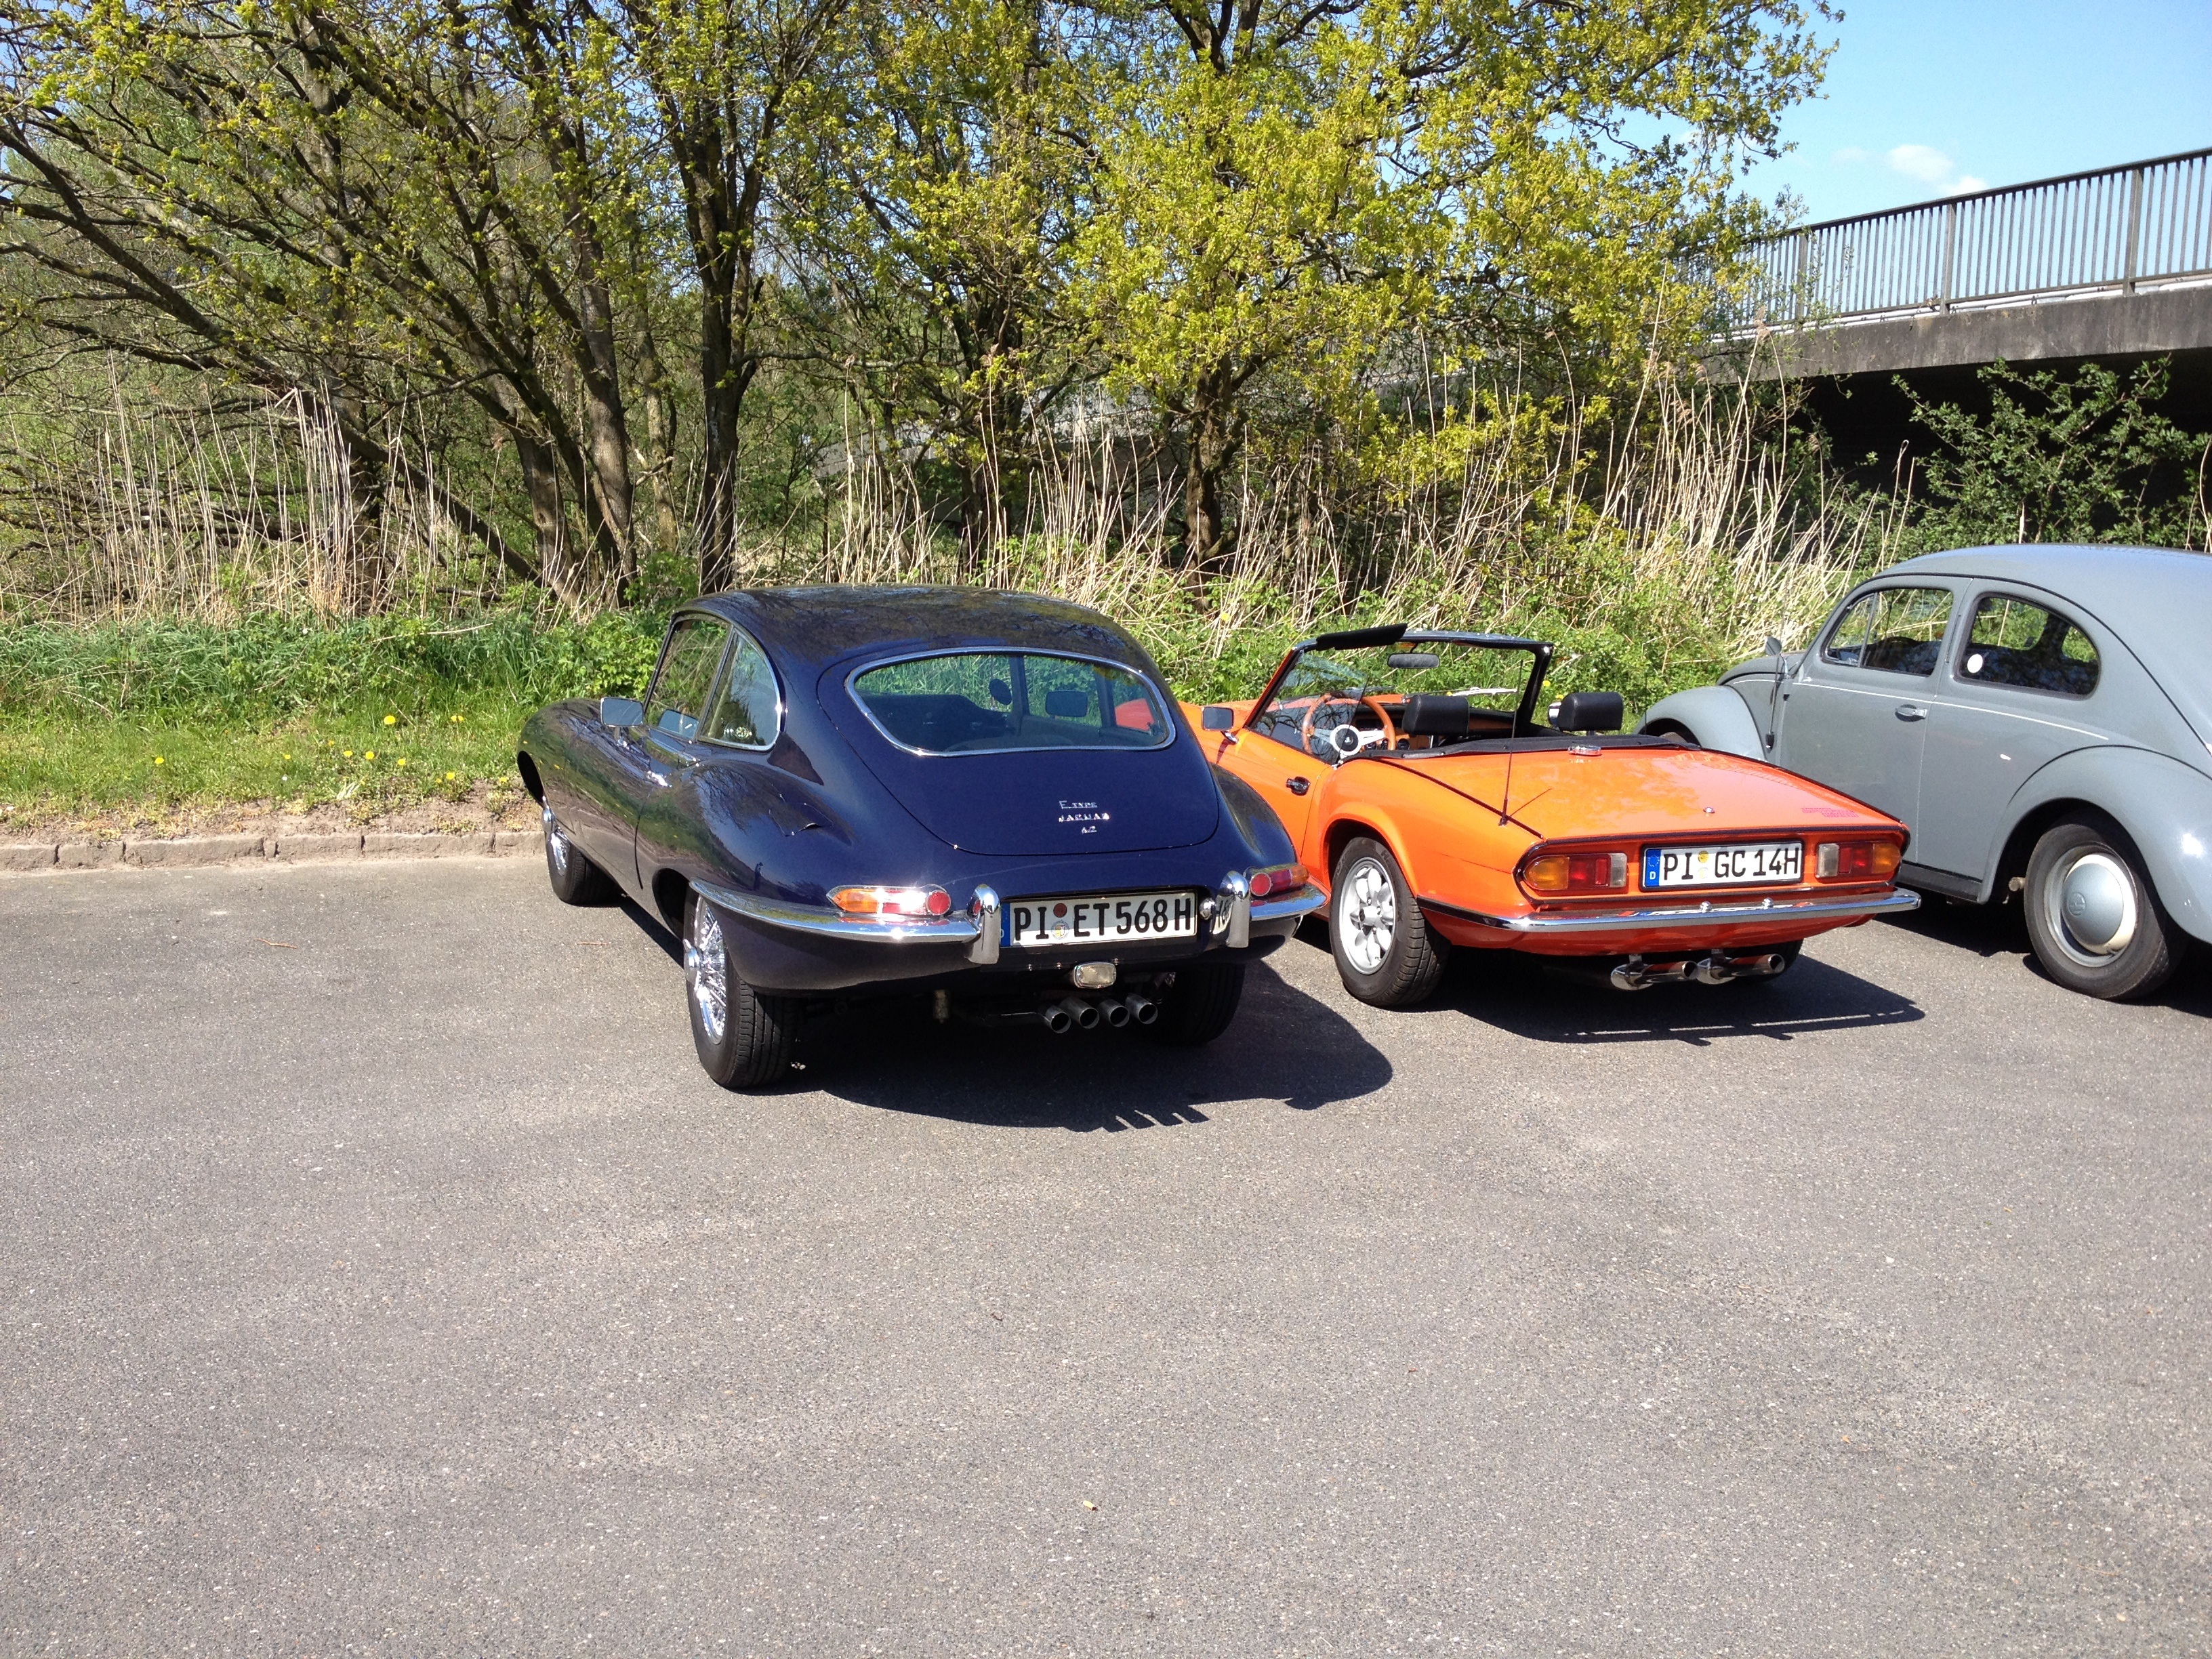
car, vehicle, old car, sports car, race car, supercar, oldtimer, jaguar, convertible, antique car, land vehicle, automobile make, performance car, executive car, tvr